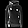
Label: Pullover